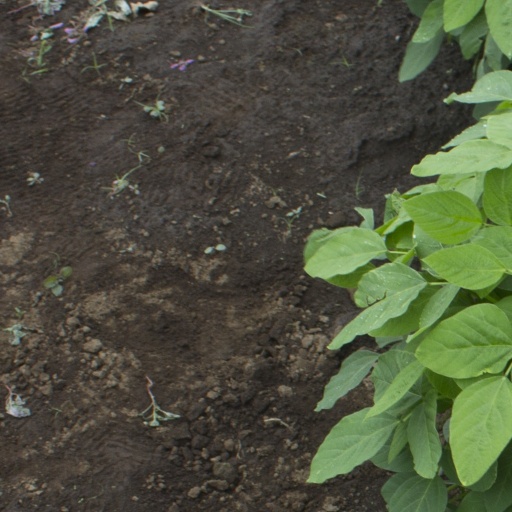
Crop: soybean